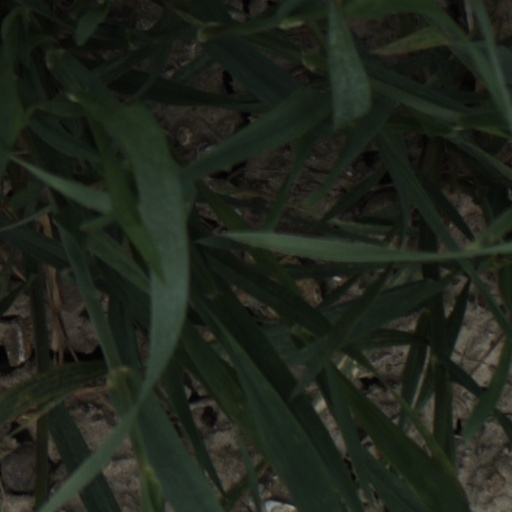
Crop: wheat